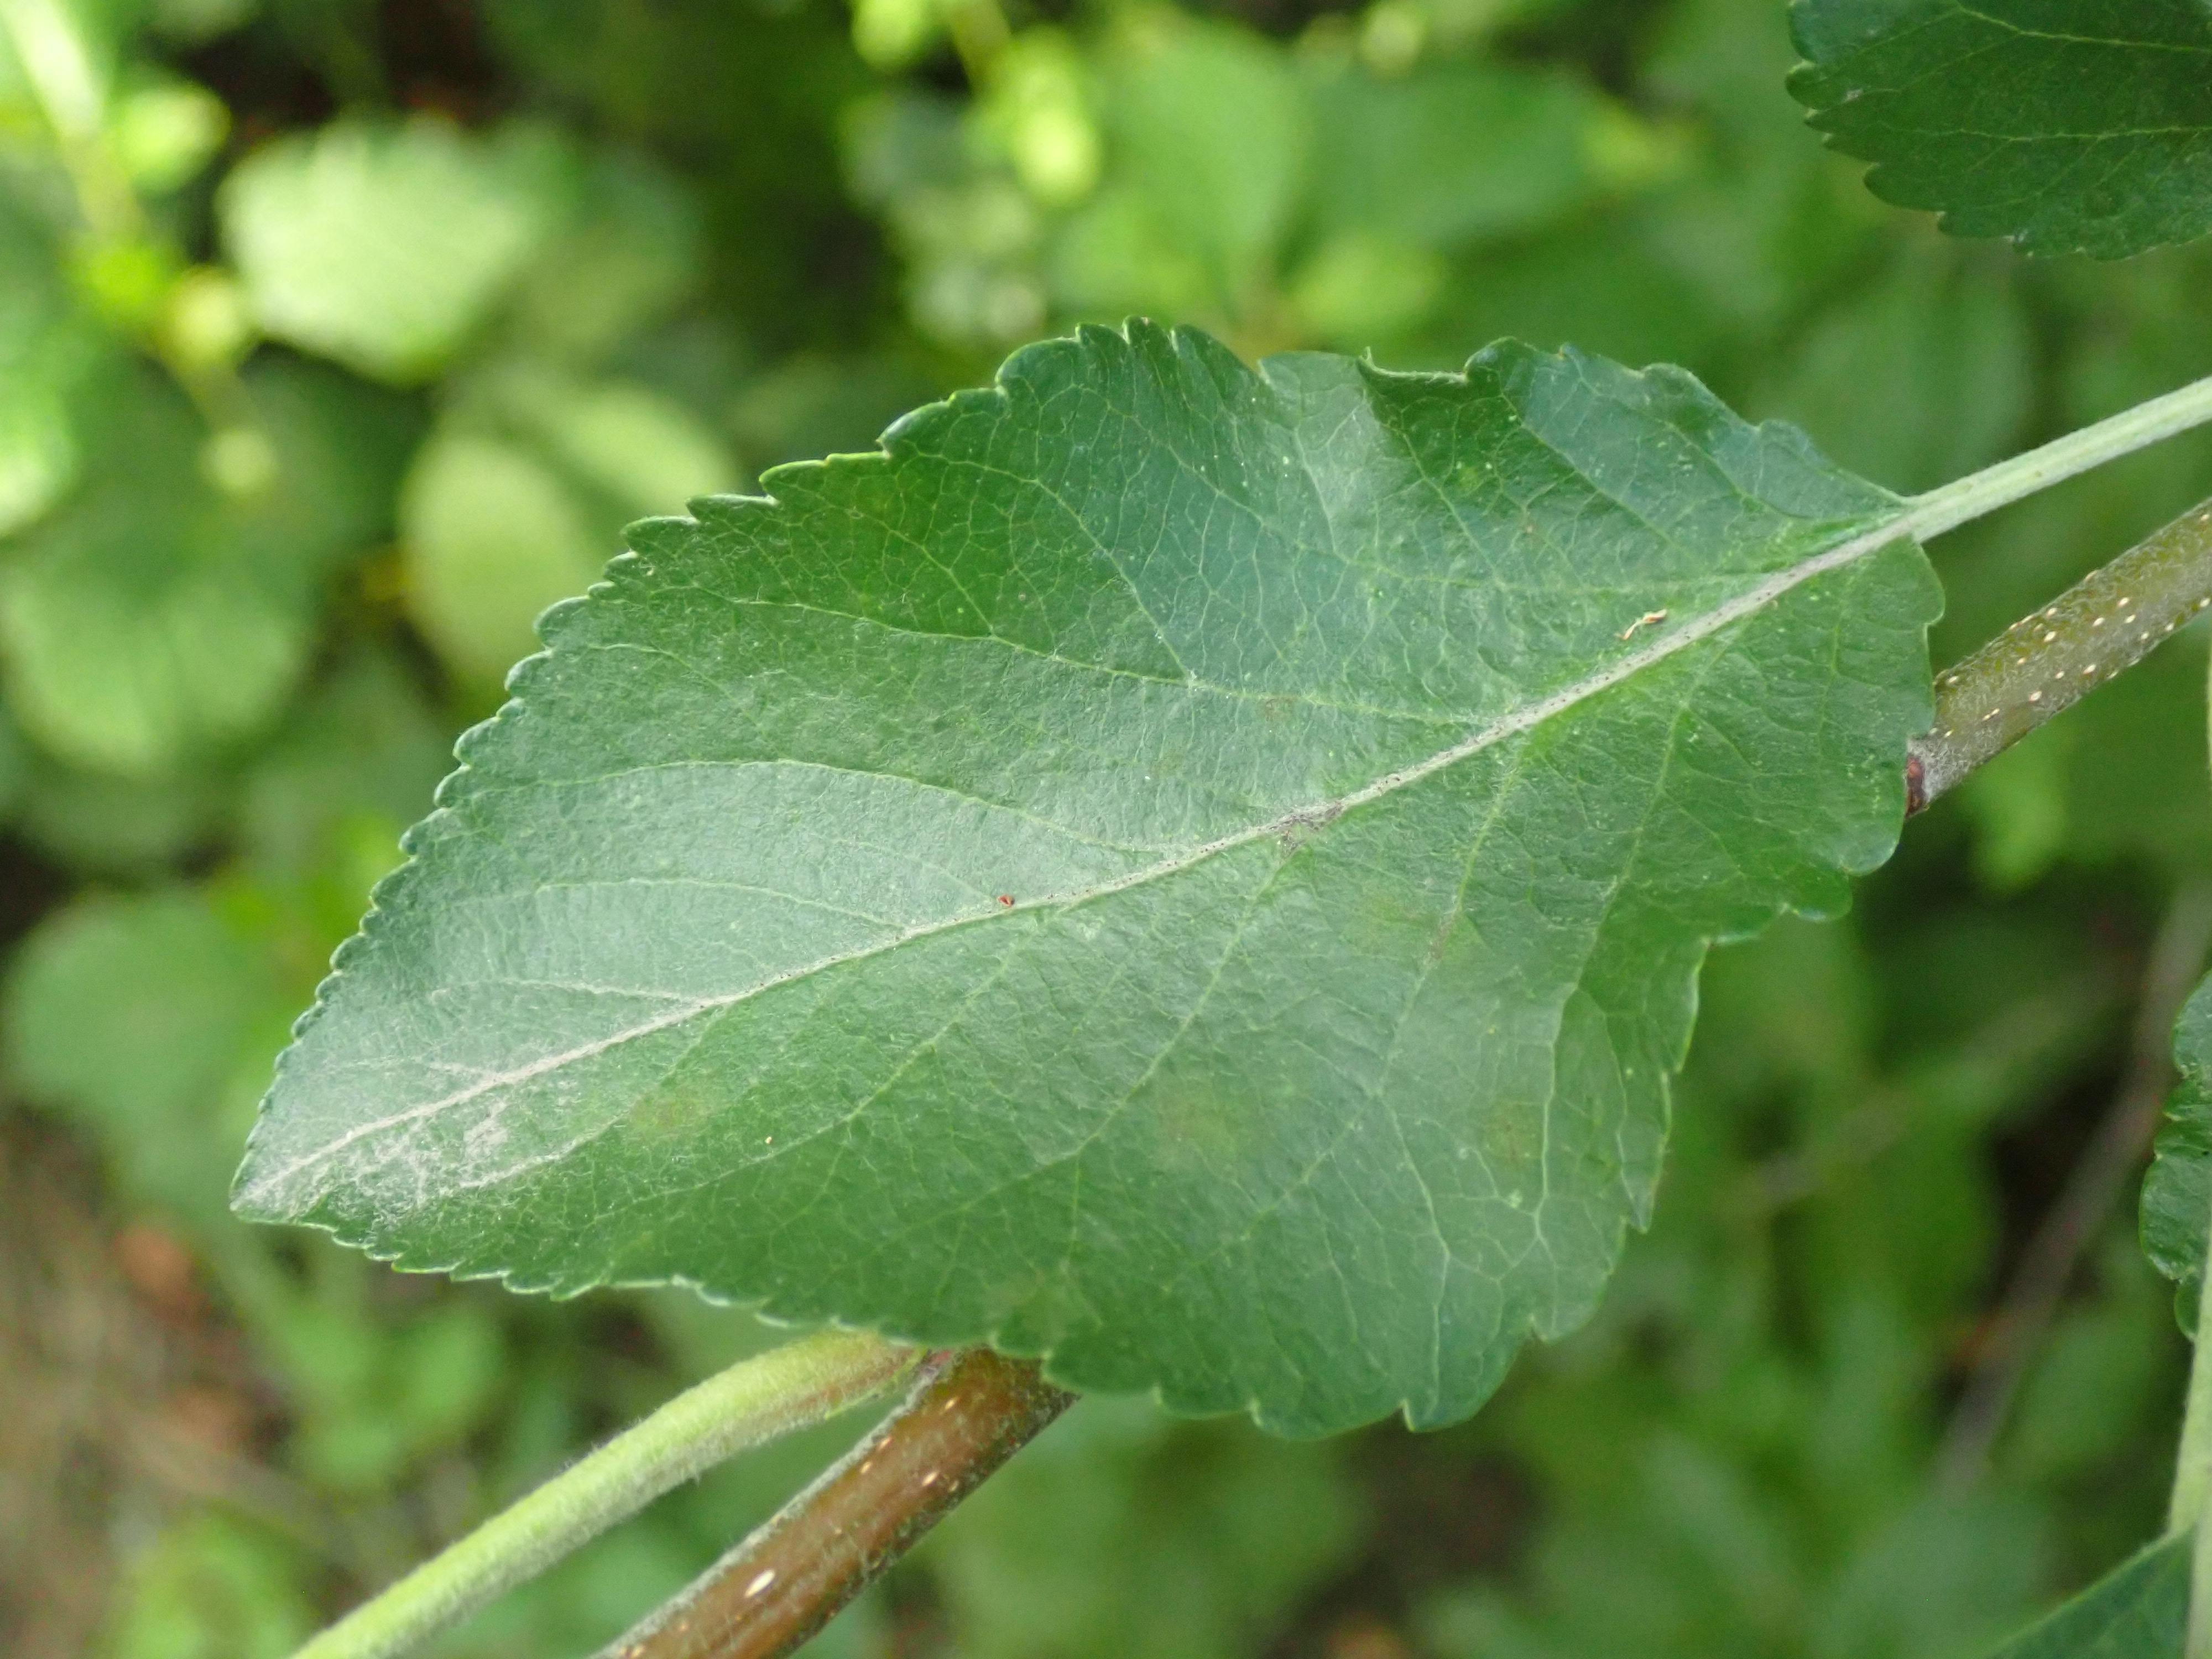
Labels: scab